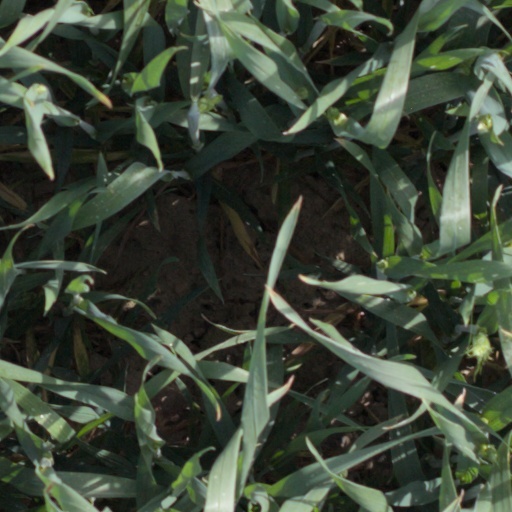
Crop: wheat